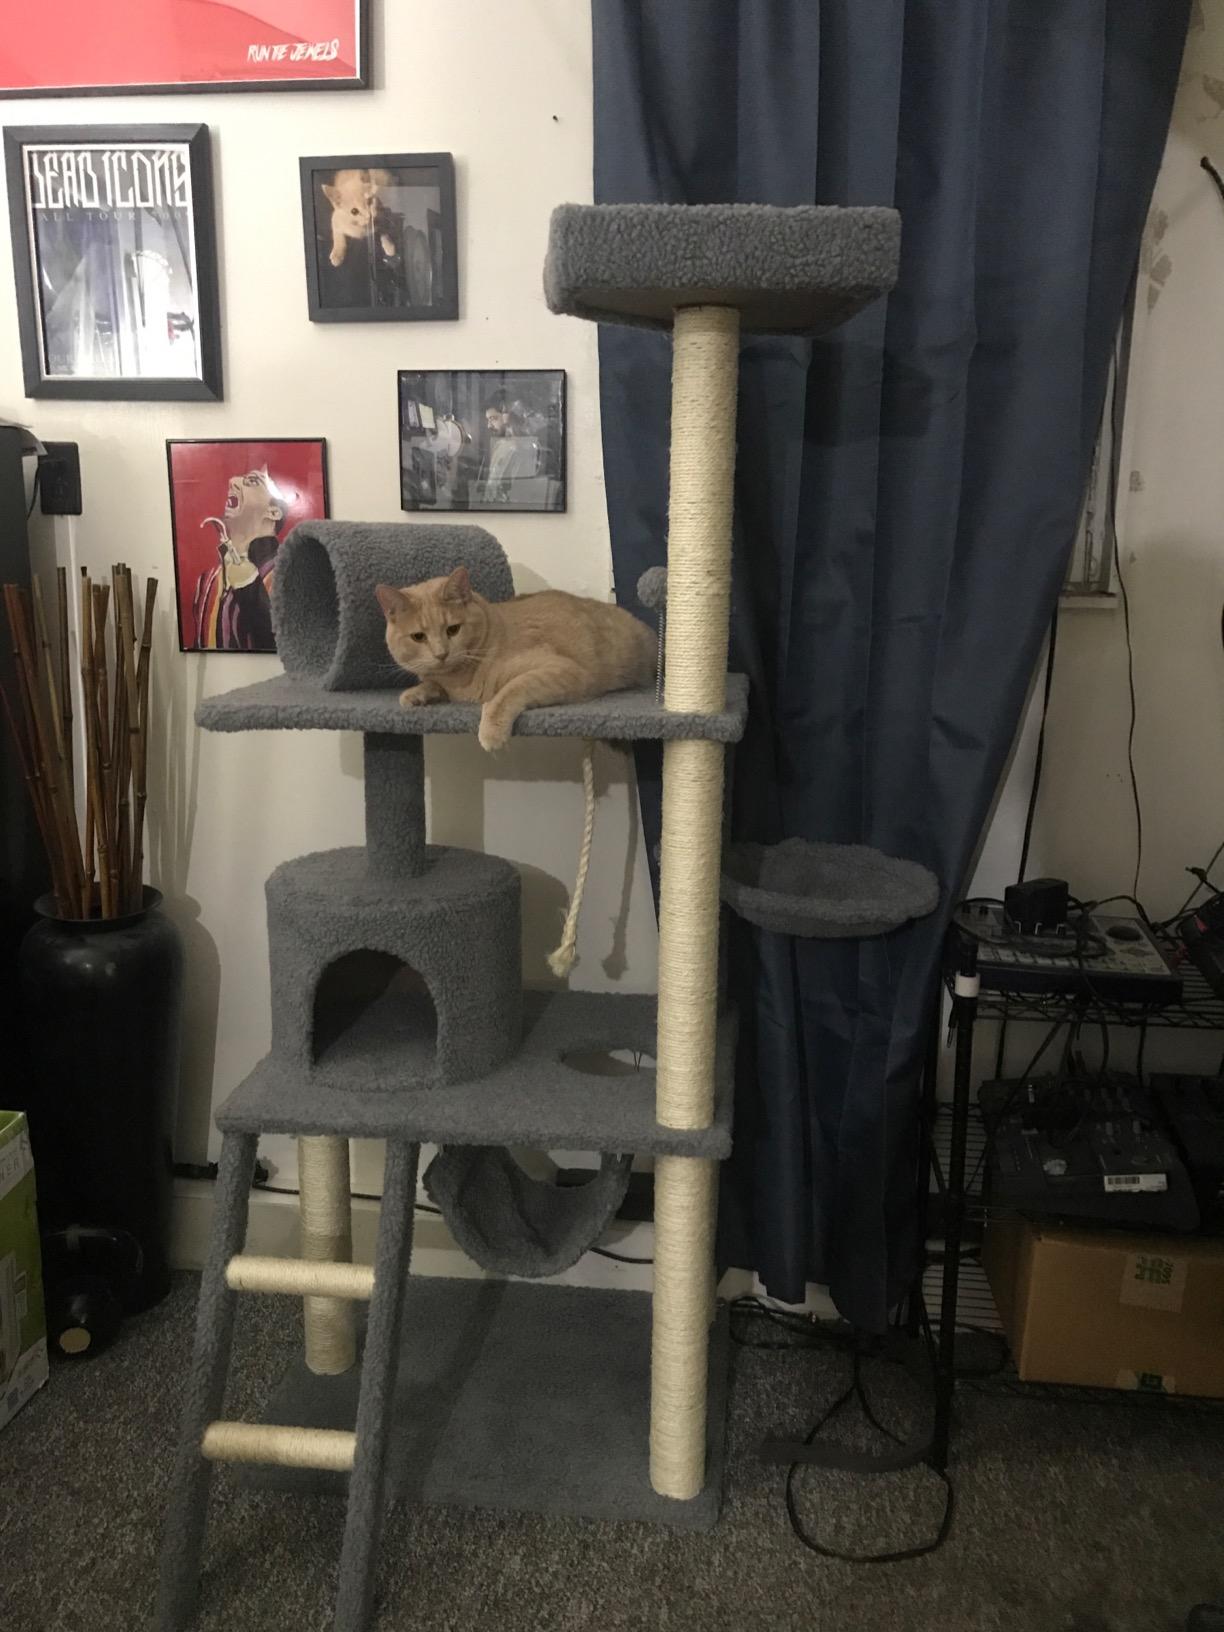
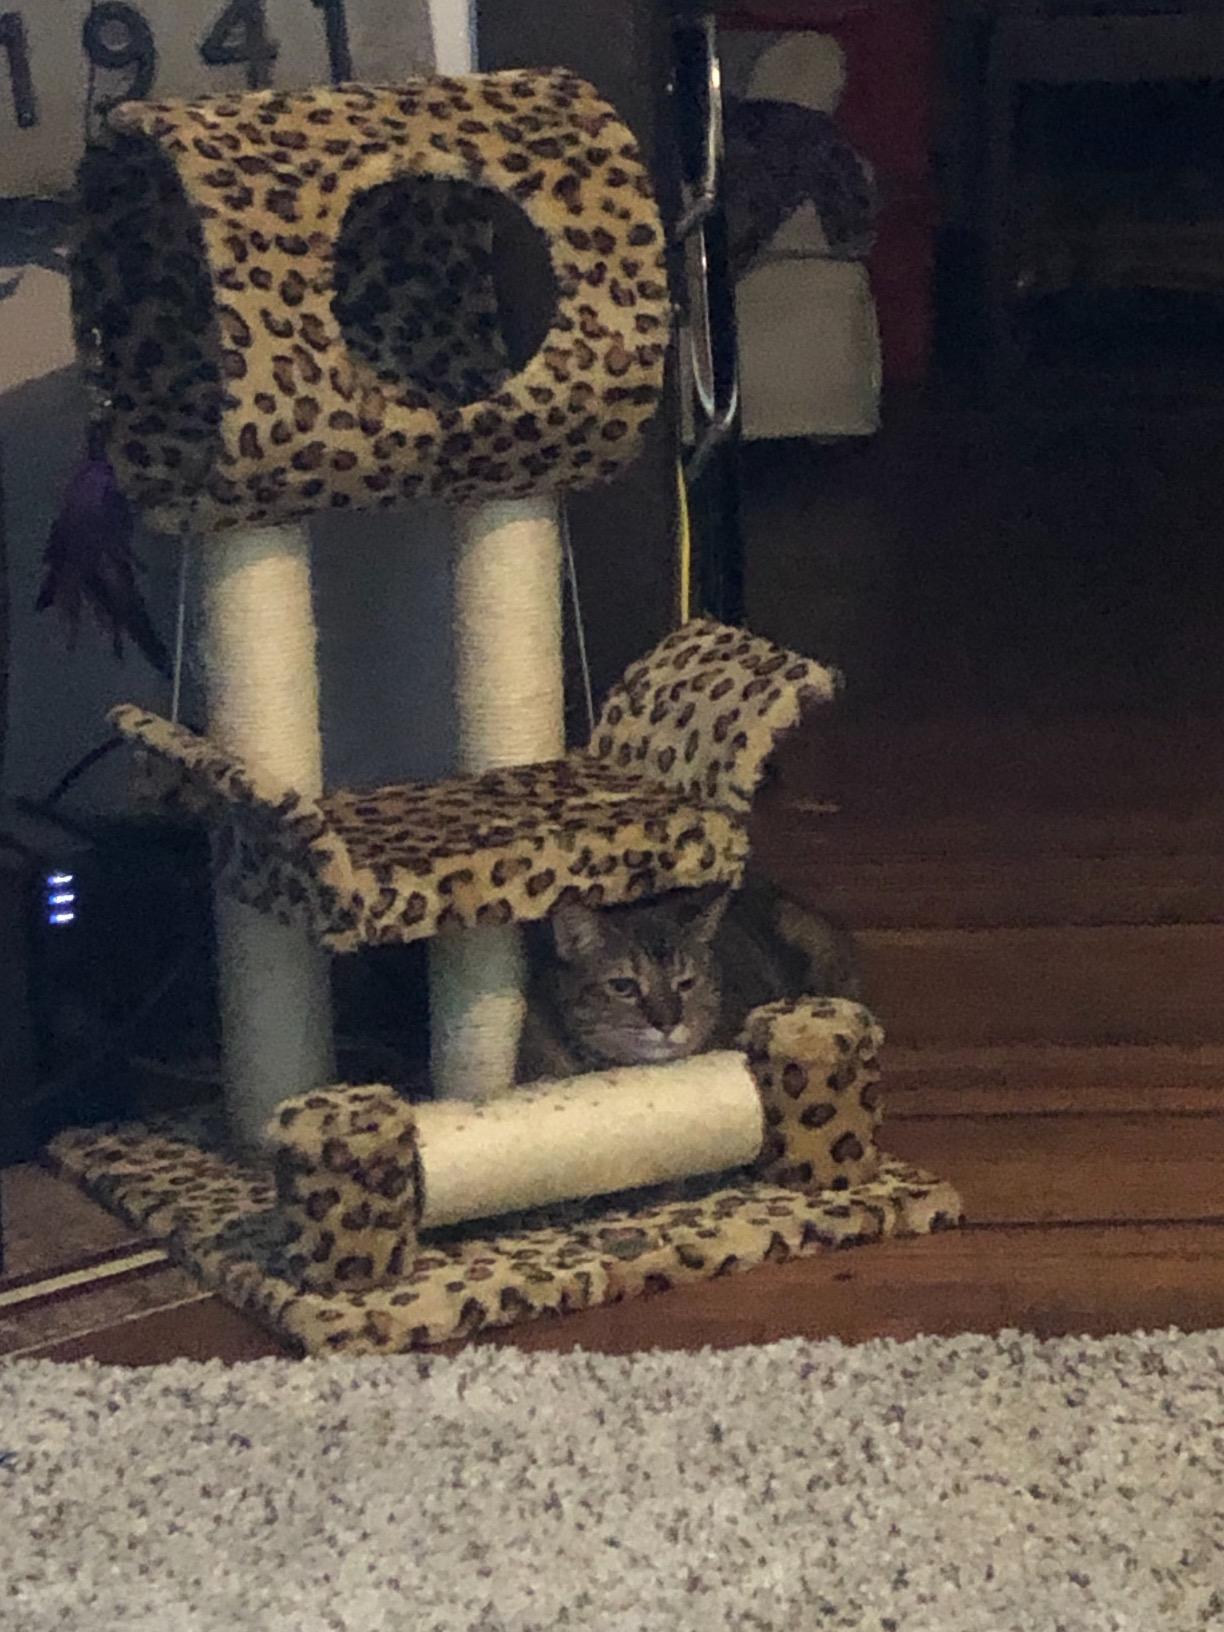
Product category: items_cat tree
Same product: no